List of buildings, sites, and monuments in New York City

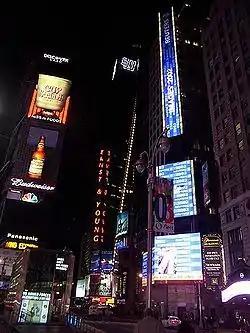
Times Square, in Manhattan

Following is an alphabetical list of notable buildings, sites and monuments located in New York City in the United States. The borough is indicated in parentheses.